Renault Safrane

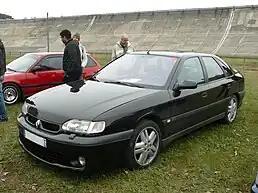
Safrane Biturbo Baccara

In 1994, Renault launched the high-performance Biturbo version available in RXE and Baccara models. This model featured a twin-turbo, evolution of the 3.0 L V6 of the Alpine A610, developed with the assistance of German tuning firms Hartge and Irmscher, coupled with all-wheel drive.